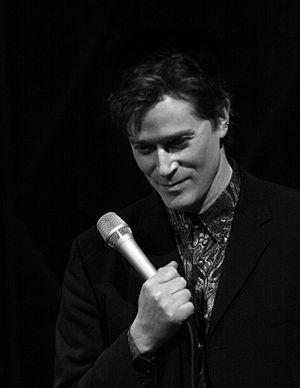
John Alcorn est un artiste et designer américain, illustrateur de livres pour enfants. Outre ses réalisations dans les domaines de l'emballage, du design d'entreprise et du design dimensionnel, Alcorn a conçu les titres d'ouverture de plusieurs films de Federico Fellini. Au cours de sa carrière, Alcorn a créé de nombreuses jaquettes de livres et couvertures de livres de poche, et son travail a été présenté dans de nombreuses expositions importantes.